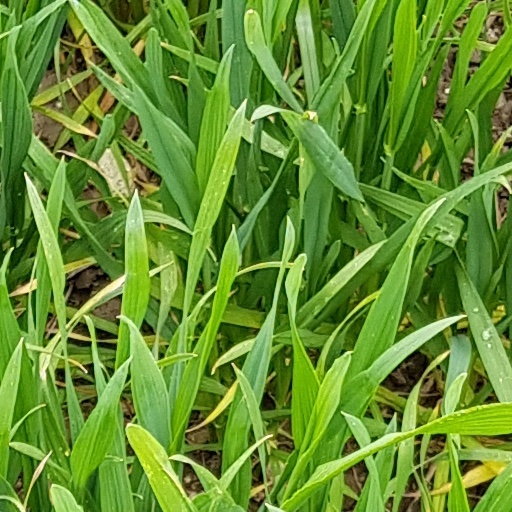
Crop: wheat